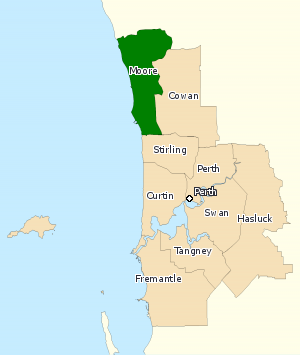
La circonscription de Moore est une circonscription électorale fédérale australienne en Australie-Occidentale. La circonscription a été créée en 1949 et porte le nom de George Fletcher Moore qui est un ancien ministre de la Justice d'Australie-Occidentale.